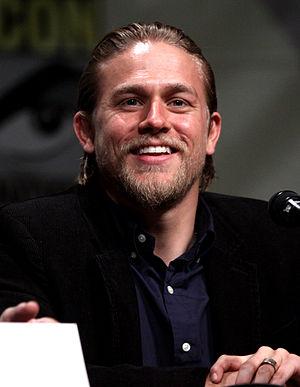
Sons of Anarchy est une série télévisée américaine composée de 92 épisodes d’une durée de 42 à 81 minutes. Cette série a été créée par Kurt Sutter et diffusée entre le 3 septembre 2008 et le 9 décembre 2014 sur FX aux États-Unis et sur Super Channel au Canada. En Suisse, elle est diffusée depuis le 8 juin 2009 sur RTS Un ; en Belgique depuis le 18 septembre 2009 sur BeTV, puis sur Club RTL à partir du 12 septembre 2012 et en France depuis le 9 octobre 2009 sur M6 et le 4 novembre 2012 sur Série Club et dès le 7 juillet 2013 sur W9. Au Québec, elle est diffusée depuis le 15 janvier 2013 sur AddikTV.
Crimson Peak est une romance horrifique américaine écrite et réalisée par Guillermo del Toro, sortie en 2015. Le film est décrit comme une romance gothique par son réalisateur. Ce dernier a coécrit le scénario du film avec Matthew Robbins et Lucinda Coxon. Le design du manoir de la famille Sharpe a été conçu par Thomas E. Sanders, de la cuisine jusqu'aux chambres de ce lugubre domaine. L'histoire suit trois personnages : Edith Cushing, Lucille Sharpe et Thomas Sharpe.